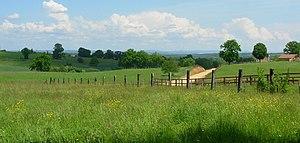
Flavignac est une commune française située dans le département de la Haute-Vienne, en région Nouvelle-Aquitaine.
Le plateau du Limousin définit un ensemble de plateaux plus ou moins vallonnés, situés en bordure nord-ouest du Massif central, plus précisément bordant les monts du Limousin, et dont le nom de plateau est dû à un relief relativement doux, seulement entaillé par quelques vallées